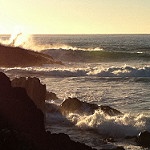
Scene: Outdoor